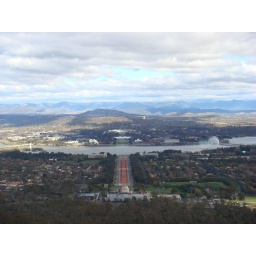
View looking down on Canberra from the mountains......Parliment is in the distance behind the white building (old Parliment House)